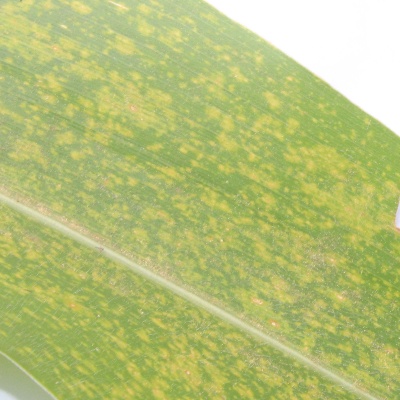
Crop: Maize
Condition: streak virus